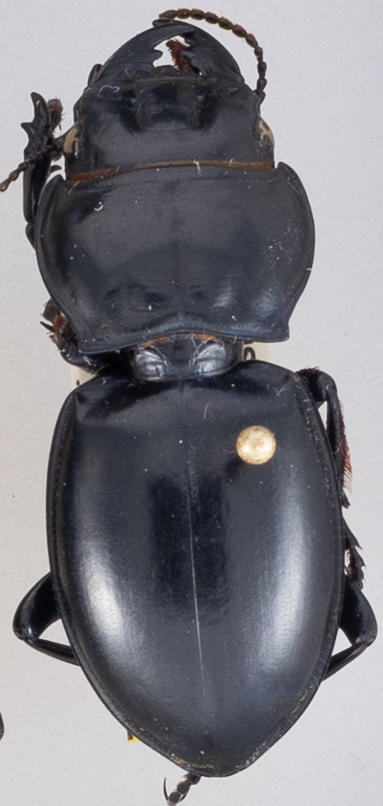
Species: Pasimachus californicus
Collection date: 2020-06-15
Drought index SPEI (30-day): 0.142
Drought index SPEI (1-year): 1.038
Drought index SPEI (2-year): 1.69